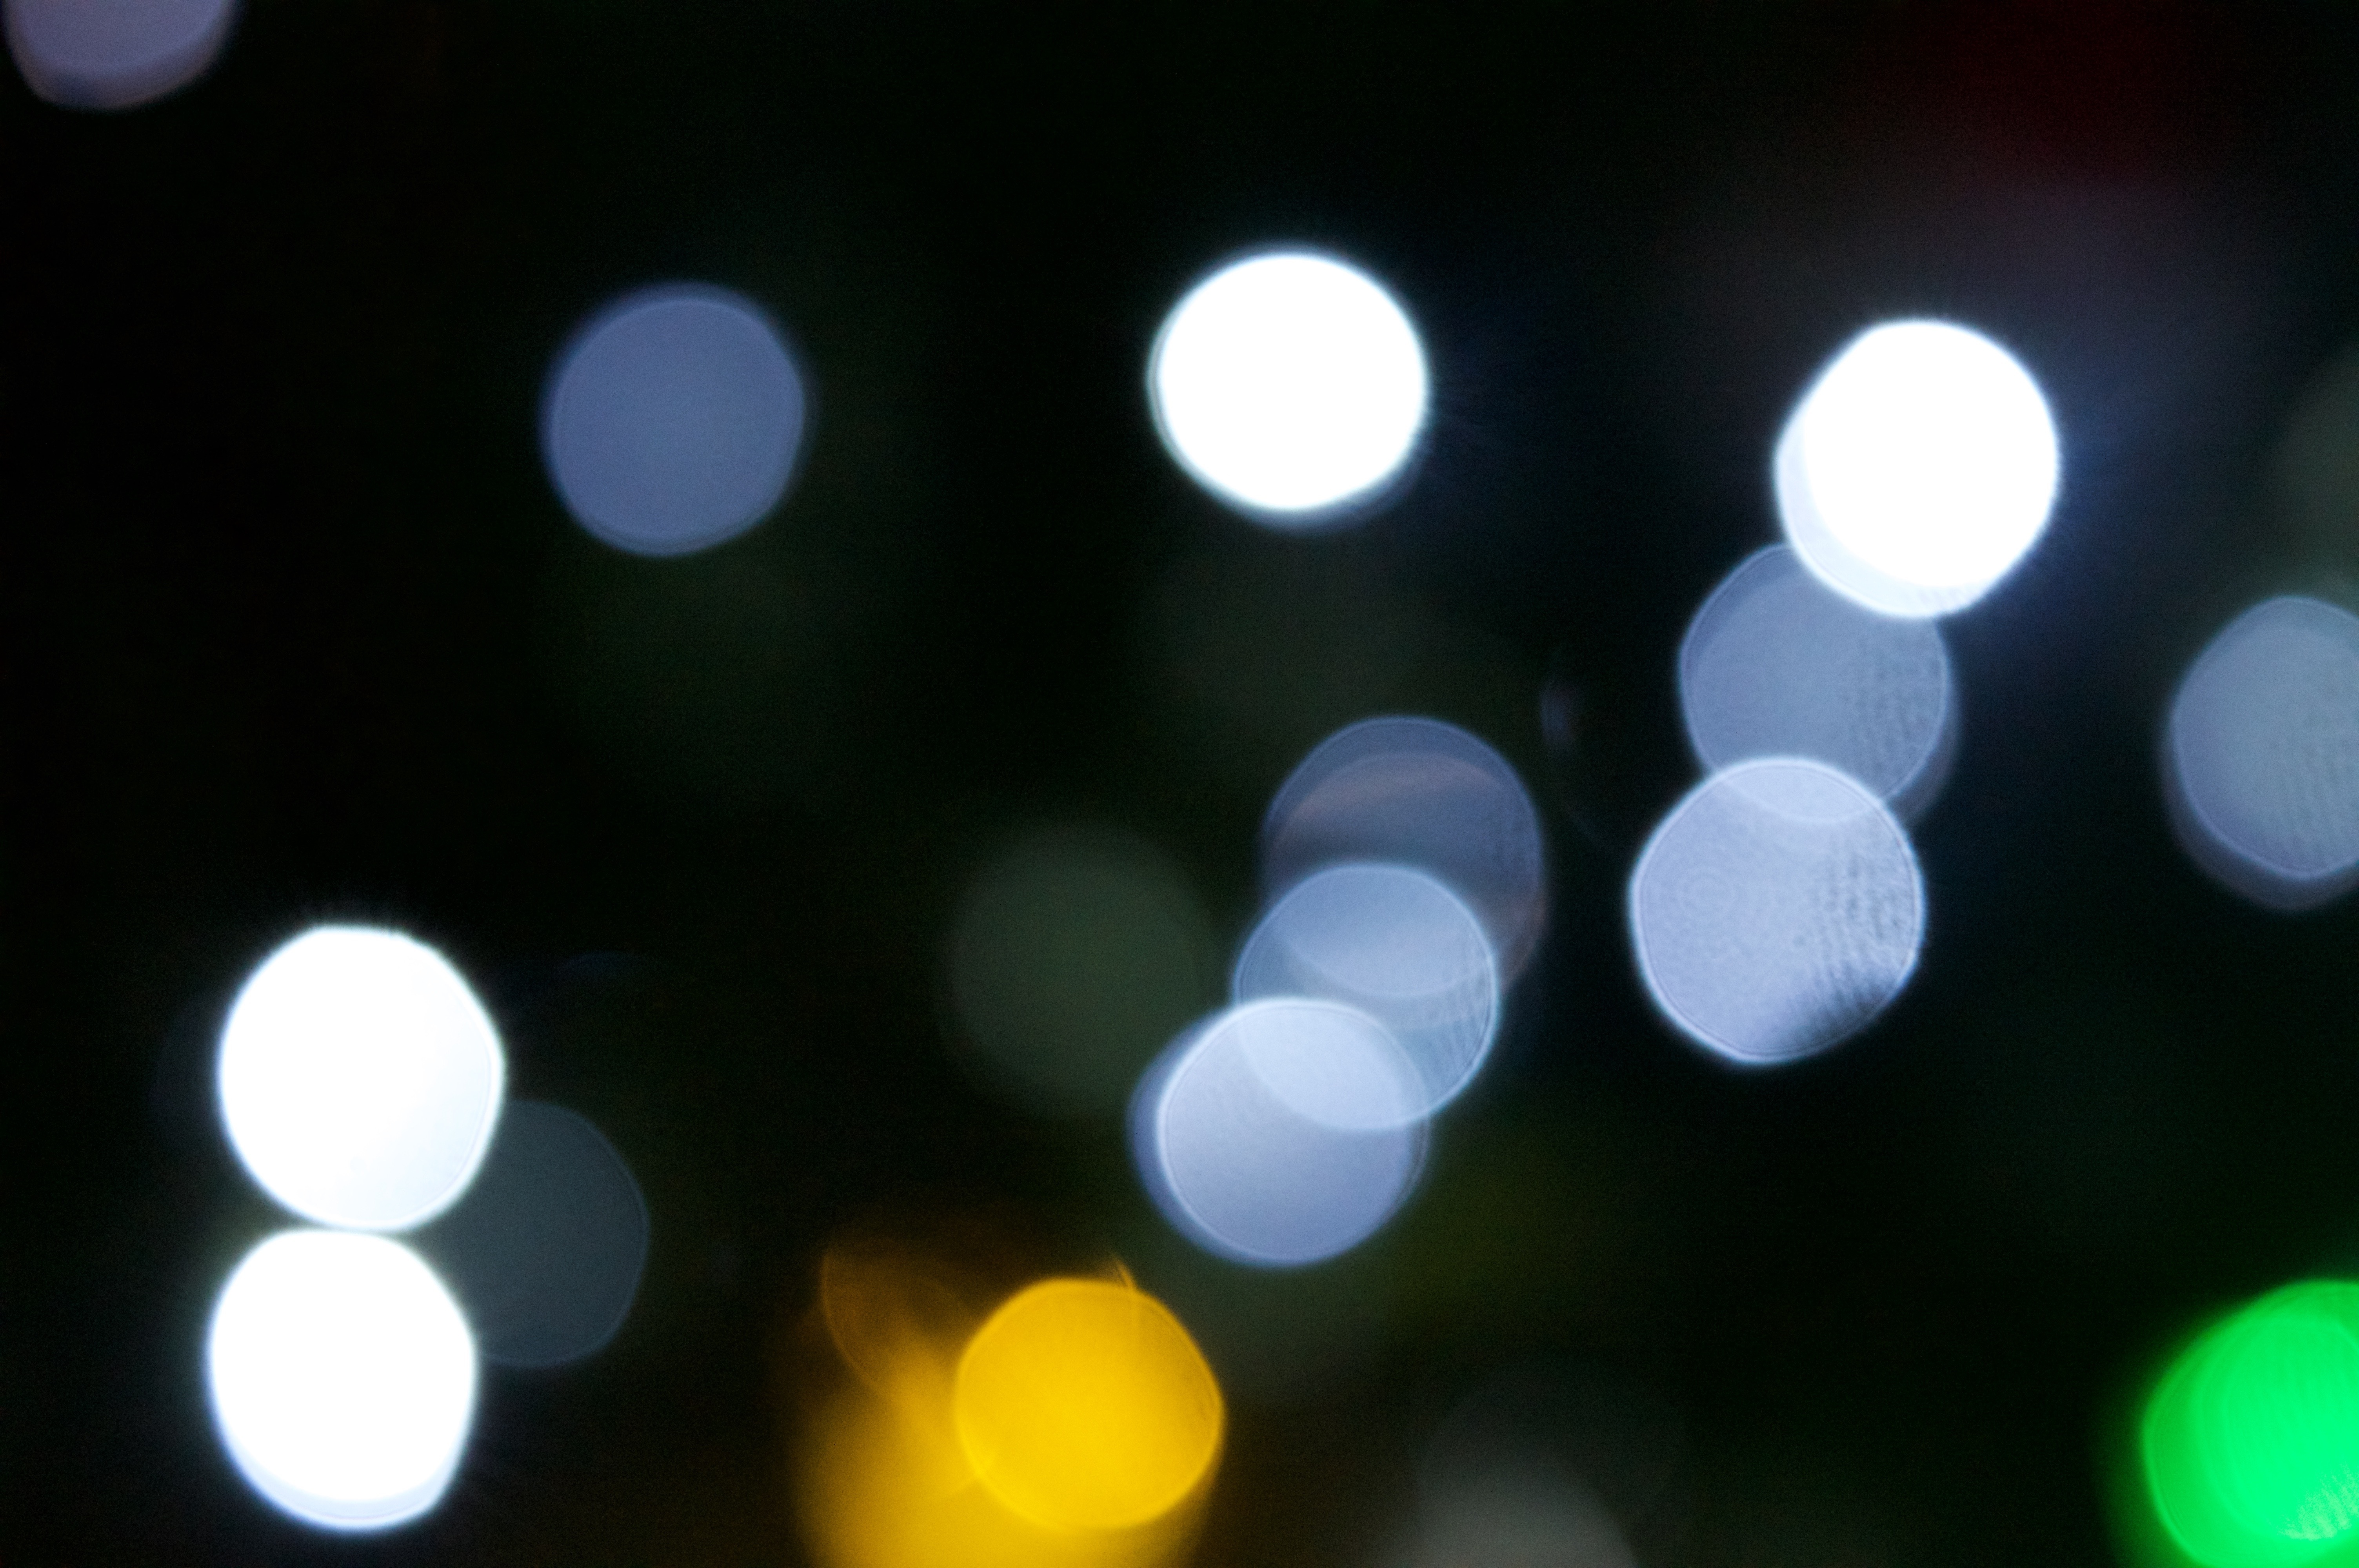
light, bokeh, blur, abstract, night, sunlight, number, green, reflection, color, darkness, blue, lighting, moon, circle, lens flare, background, sphere, shape, macro photography, astronomical object, atmosphere of earth